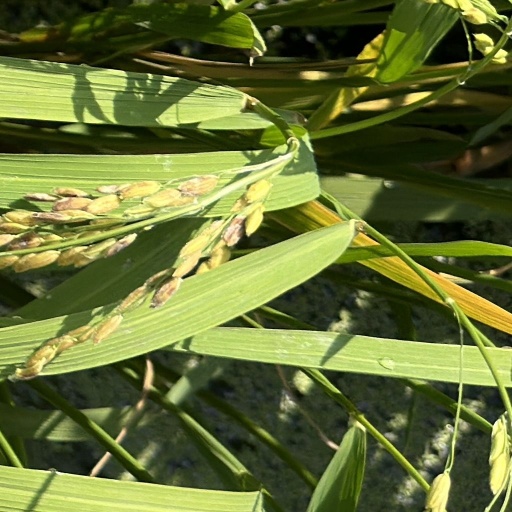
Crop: rice